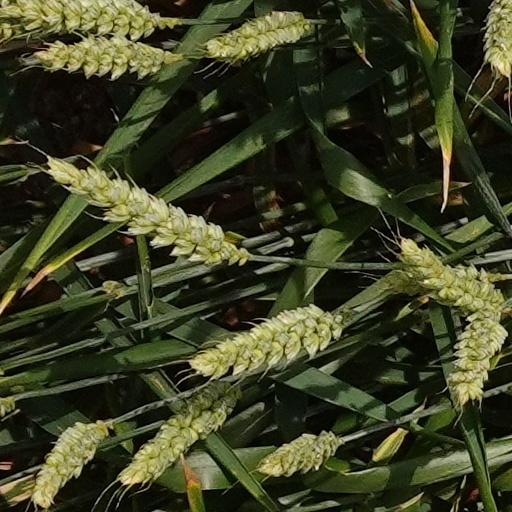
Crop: wheat